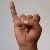
The image shows a hand gesture representing the letter 'I' in Indian Sign Language.